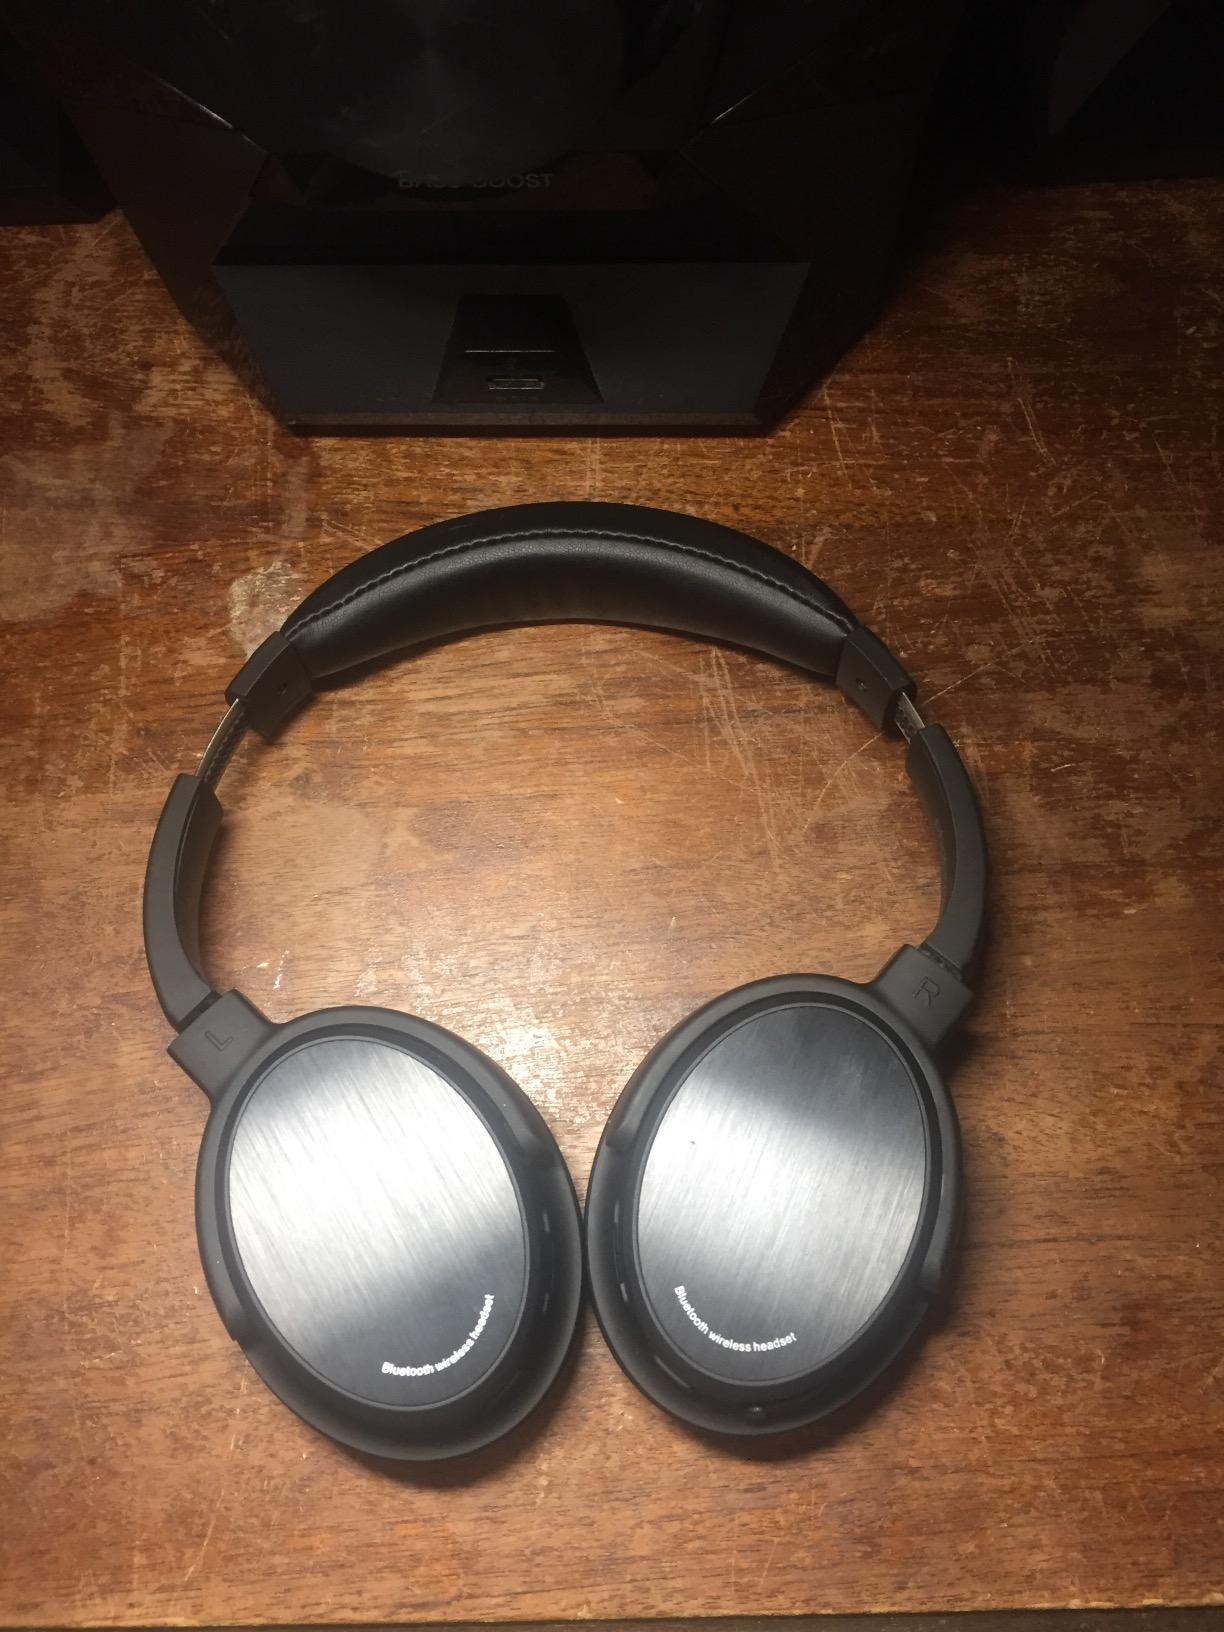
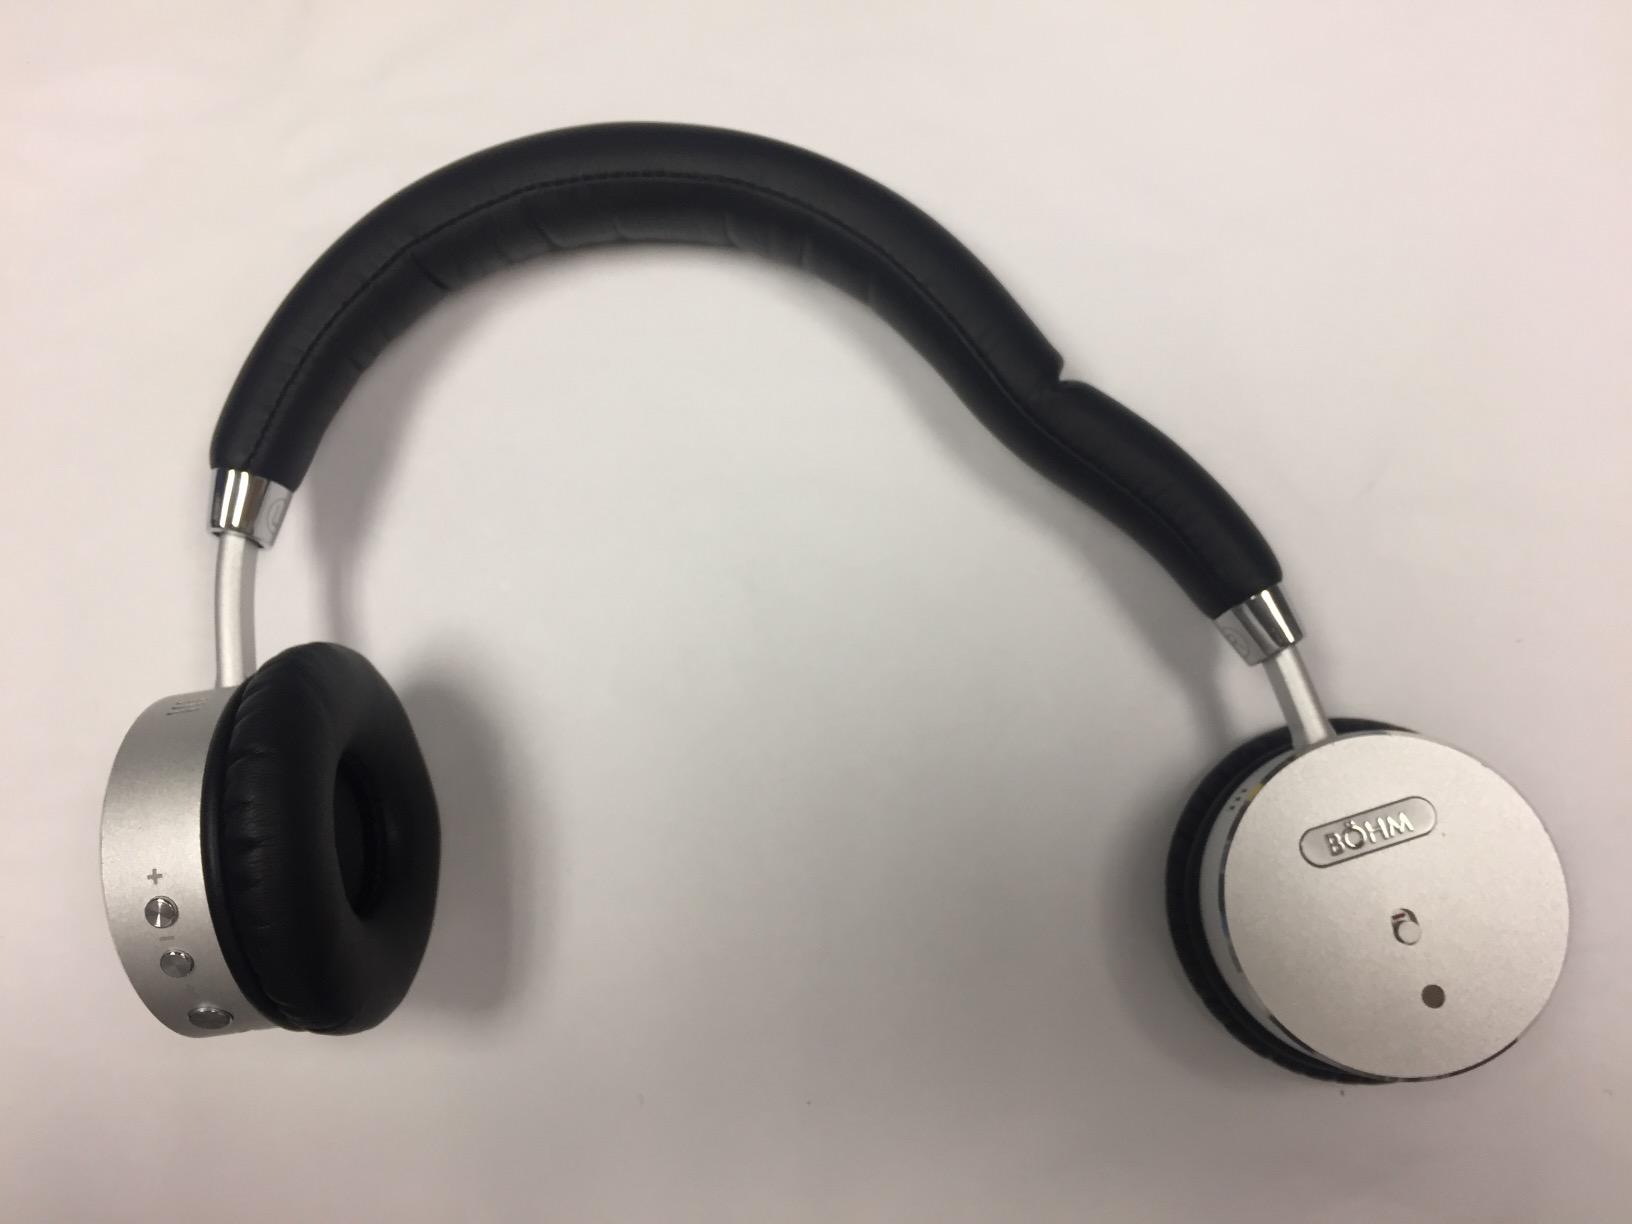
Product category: headphones
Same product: no